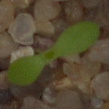
Label: scentless_mayweed